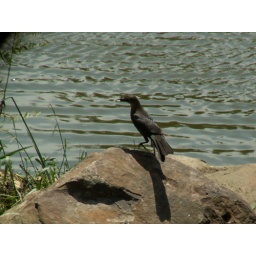
Unknown bird type on rock by the pond at Bear Creek